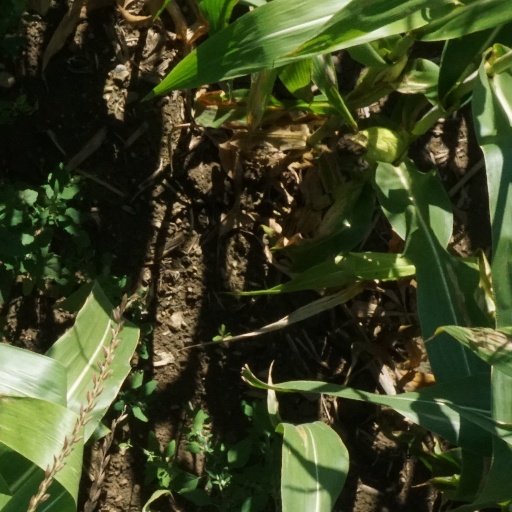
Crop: maize; corn